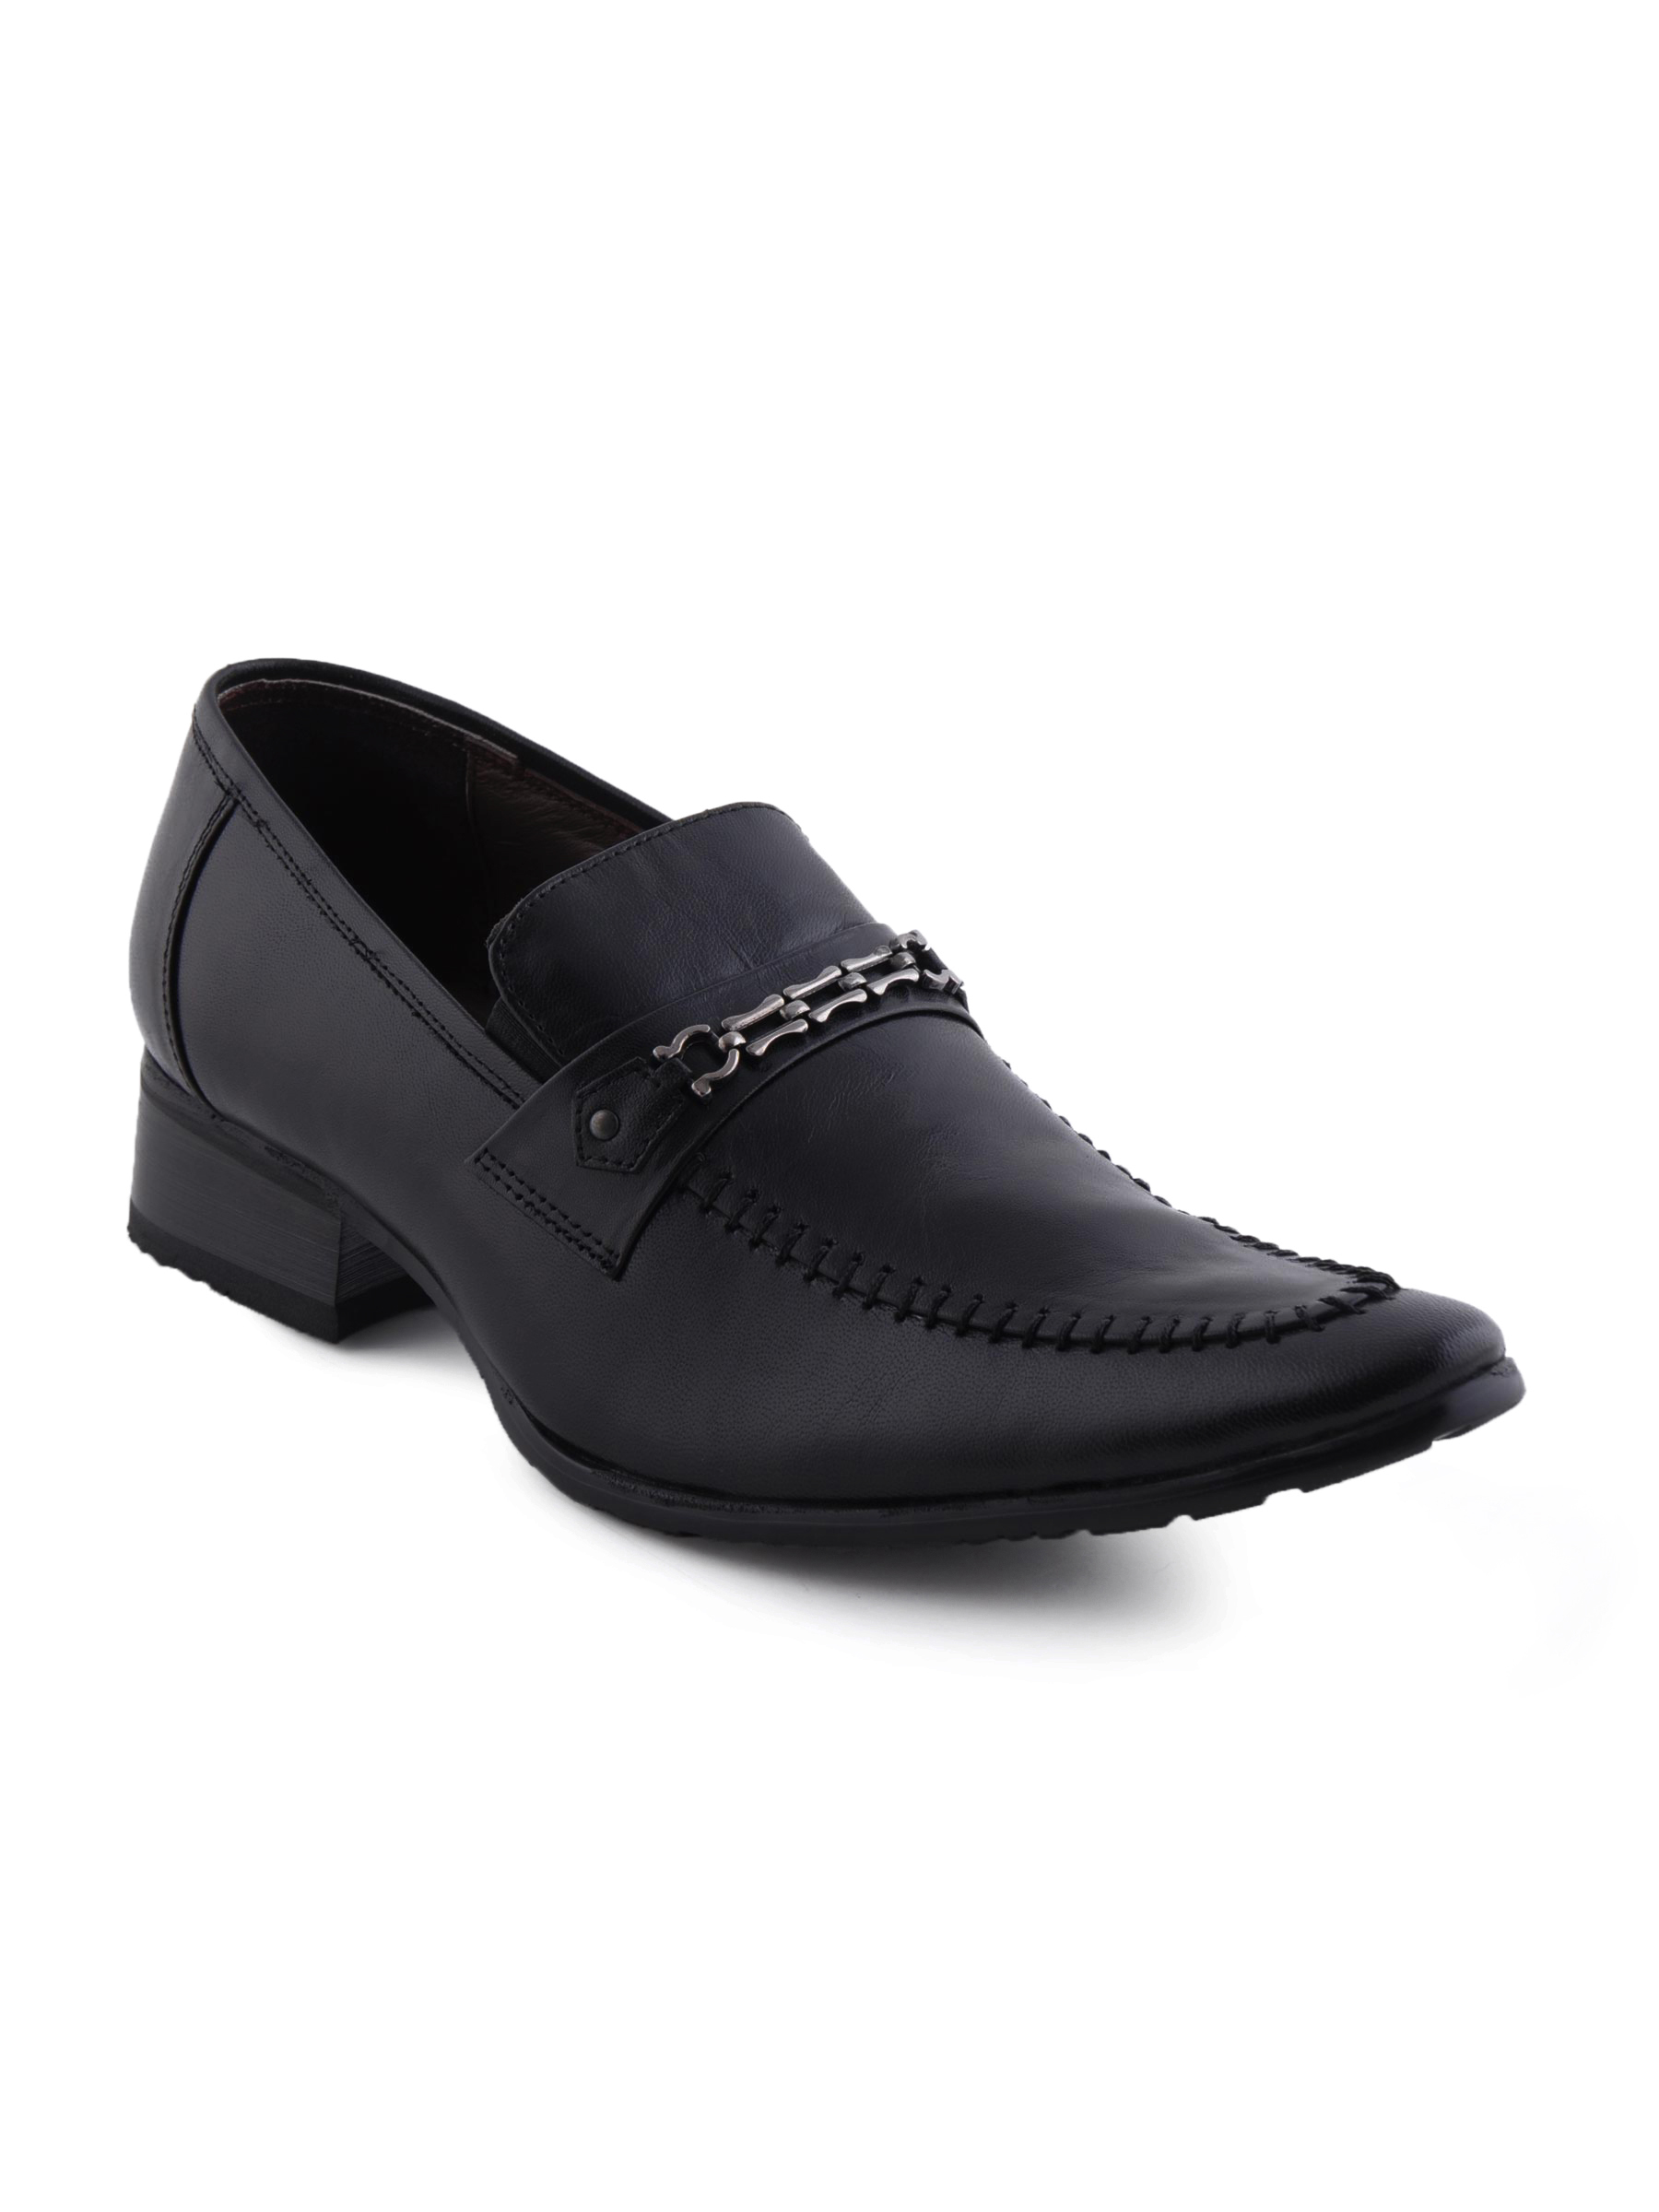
Provogue Men Black Formal Shoes
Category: Footwear / Shoes / Formal Shoes
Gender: Men
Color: Black
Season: Fall 2011
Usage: Formal